Peak gas

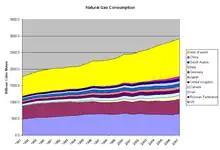
Natural gas consumption (billions of cubic meters)

The world gets almost one quarter of its energy from natural gas. The largest increments in future gas demand are expected to come from developing countries.